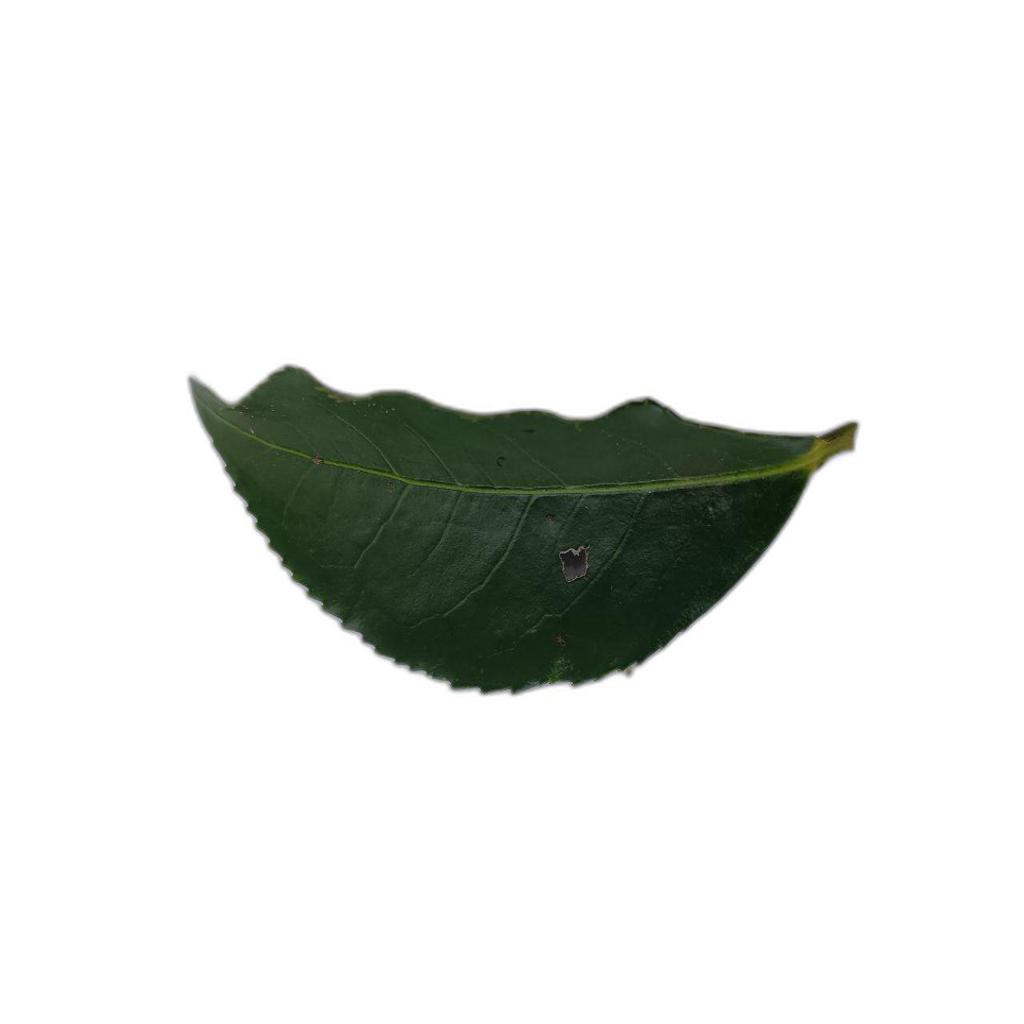
Label: Healthy